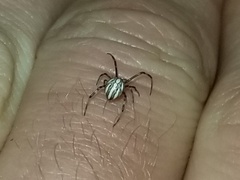
Species: Lactrodectus_hesperus